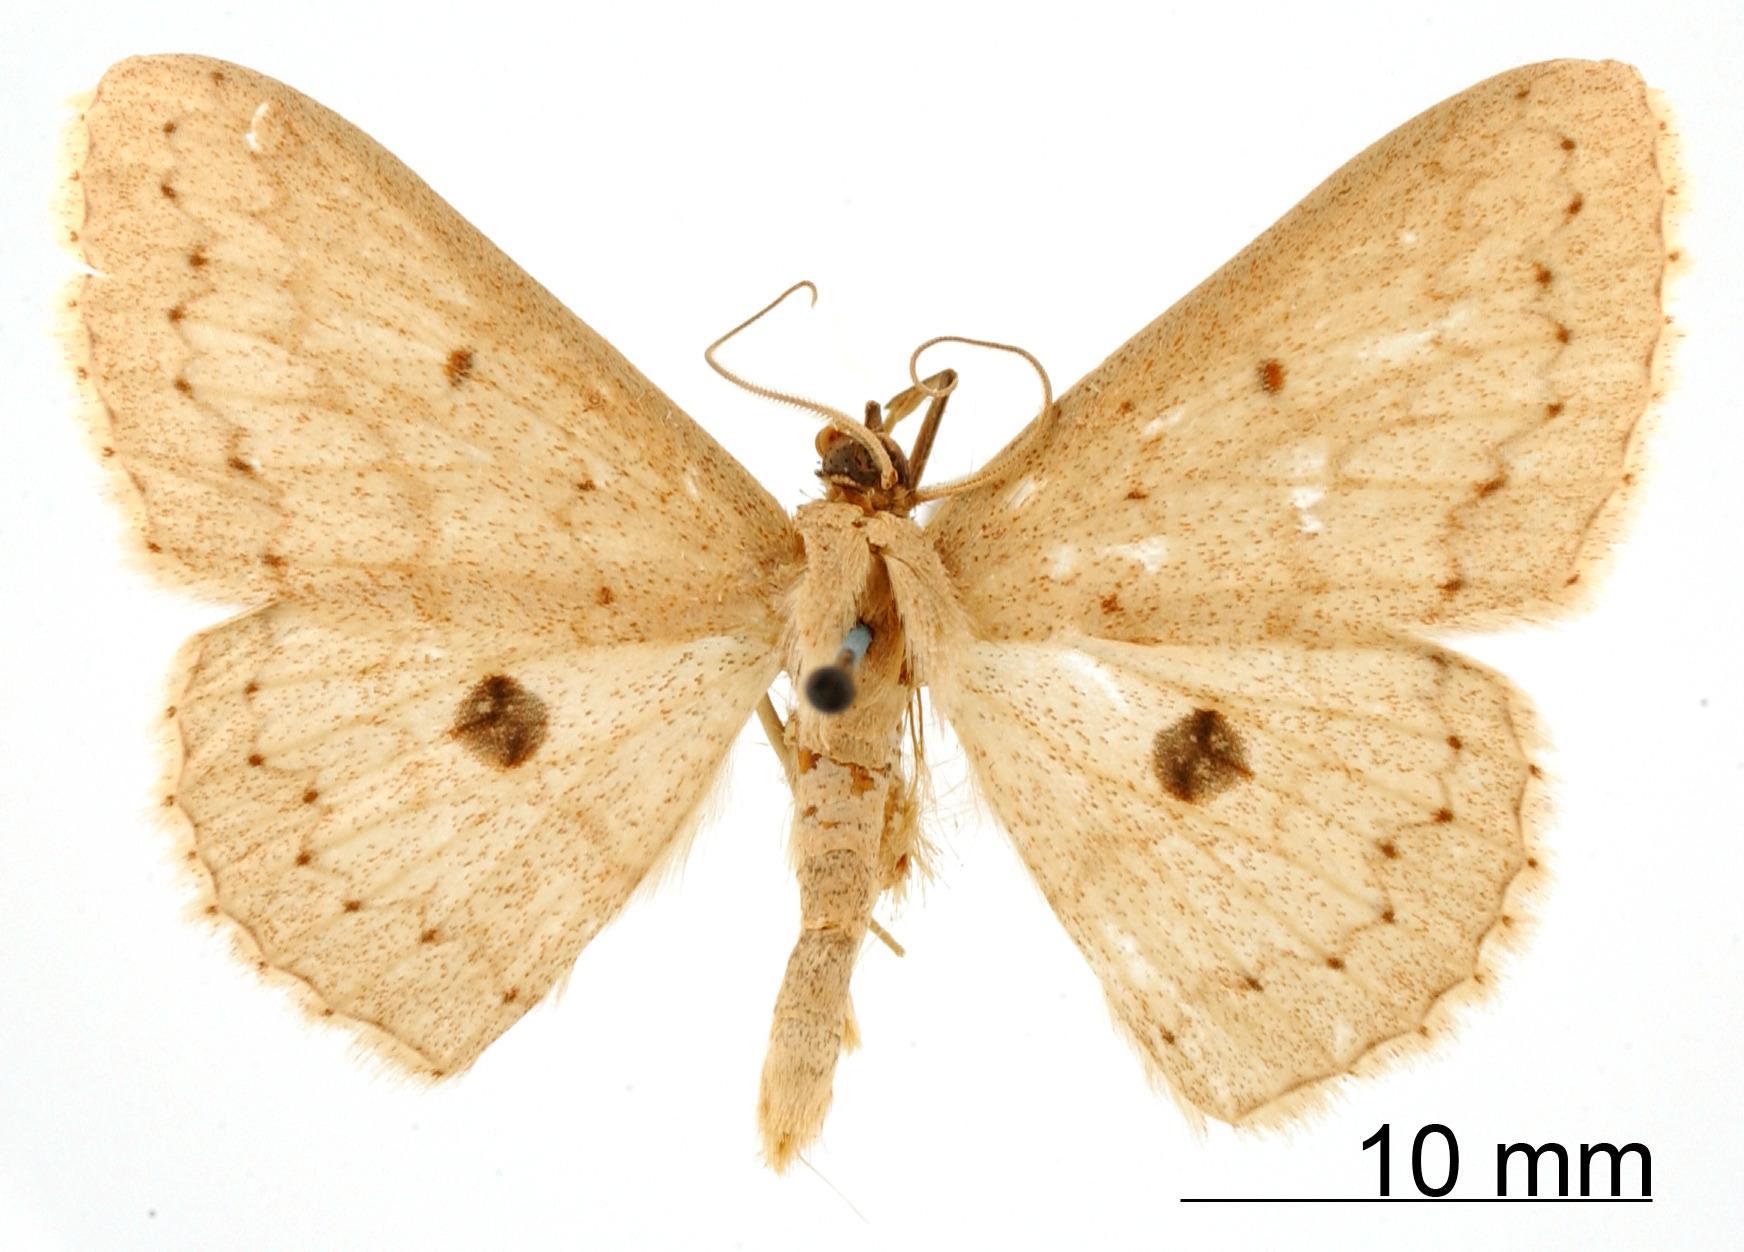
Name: Cnemodes vinodiscata
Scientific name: Cnemodes vinodiscata Dognin, 1913
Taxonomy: Animalia, Arthropoda, Insecta, Lepidoptera, Geometridae, Sterrhinae
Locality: Medina, Cundinamarca, Colombia